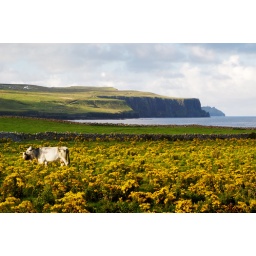
white cow near the cliffs of moher